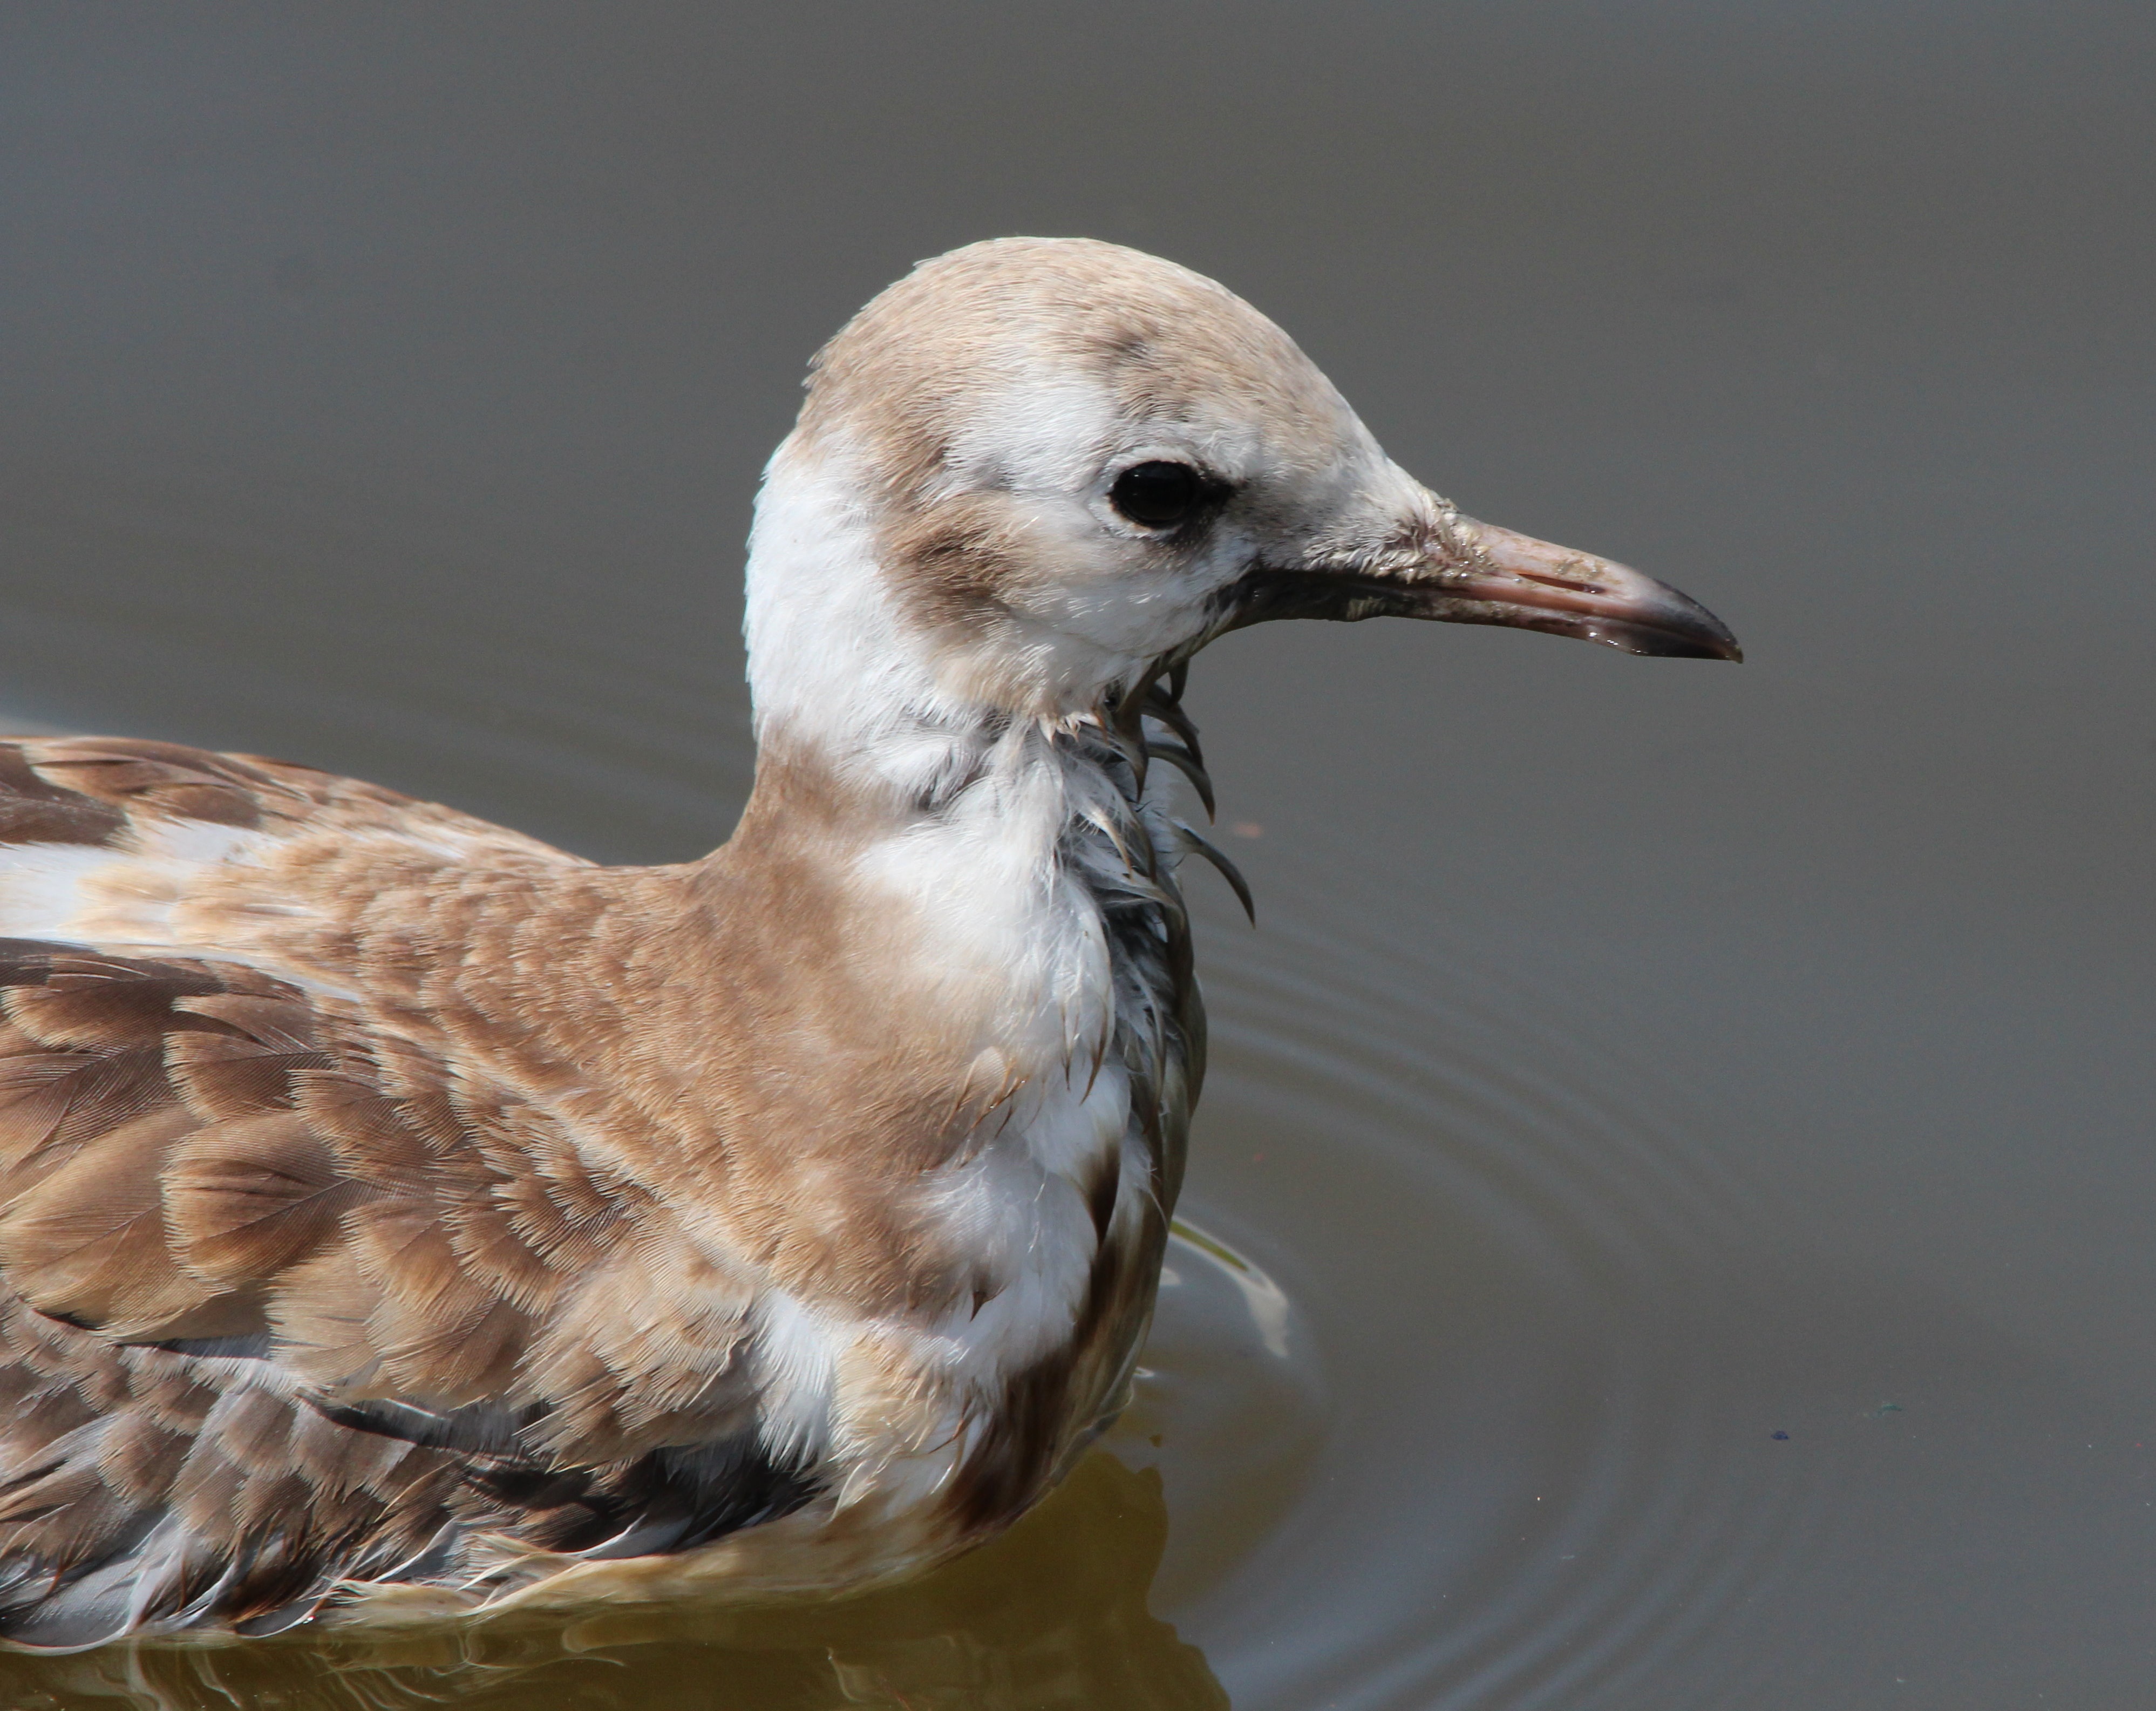
bird, wing, animal, seabird, seagull, wildlife, gull, beak, fauna, laridae, animals, vertebrate, chicks, shorebird, black headed gull, charadriiformes, chroicocephalus ridibundus, perching bird, larus ridibundus